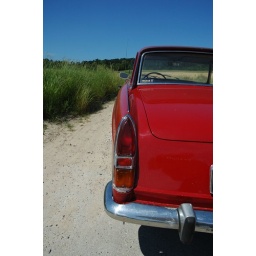
My car in a field near Hardelot, France.